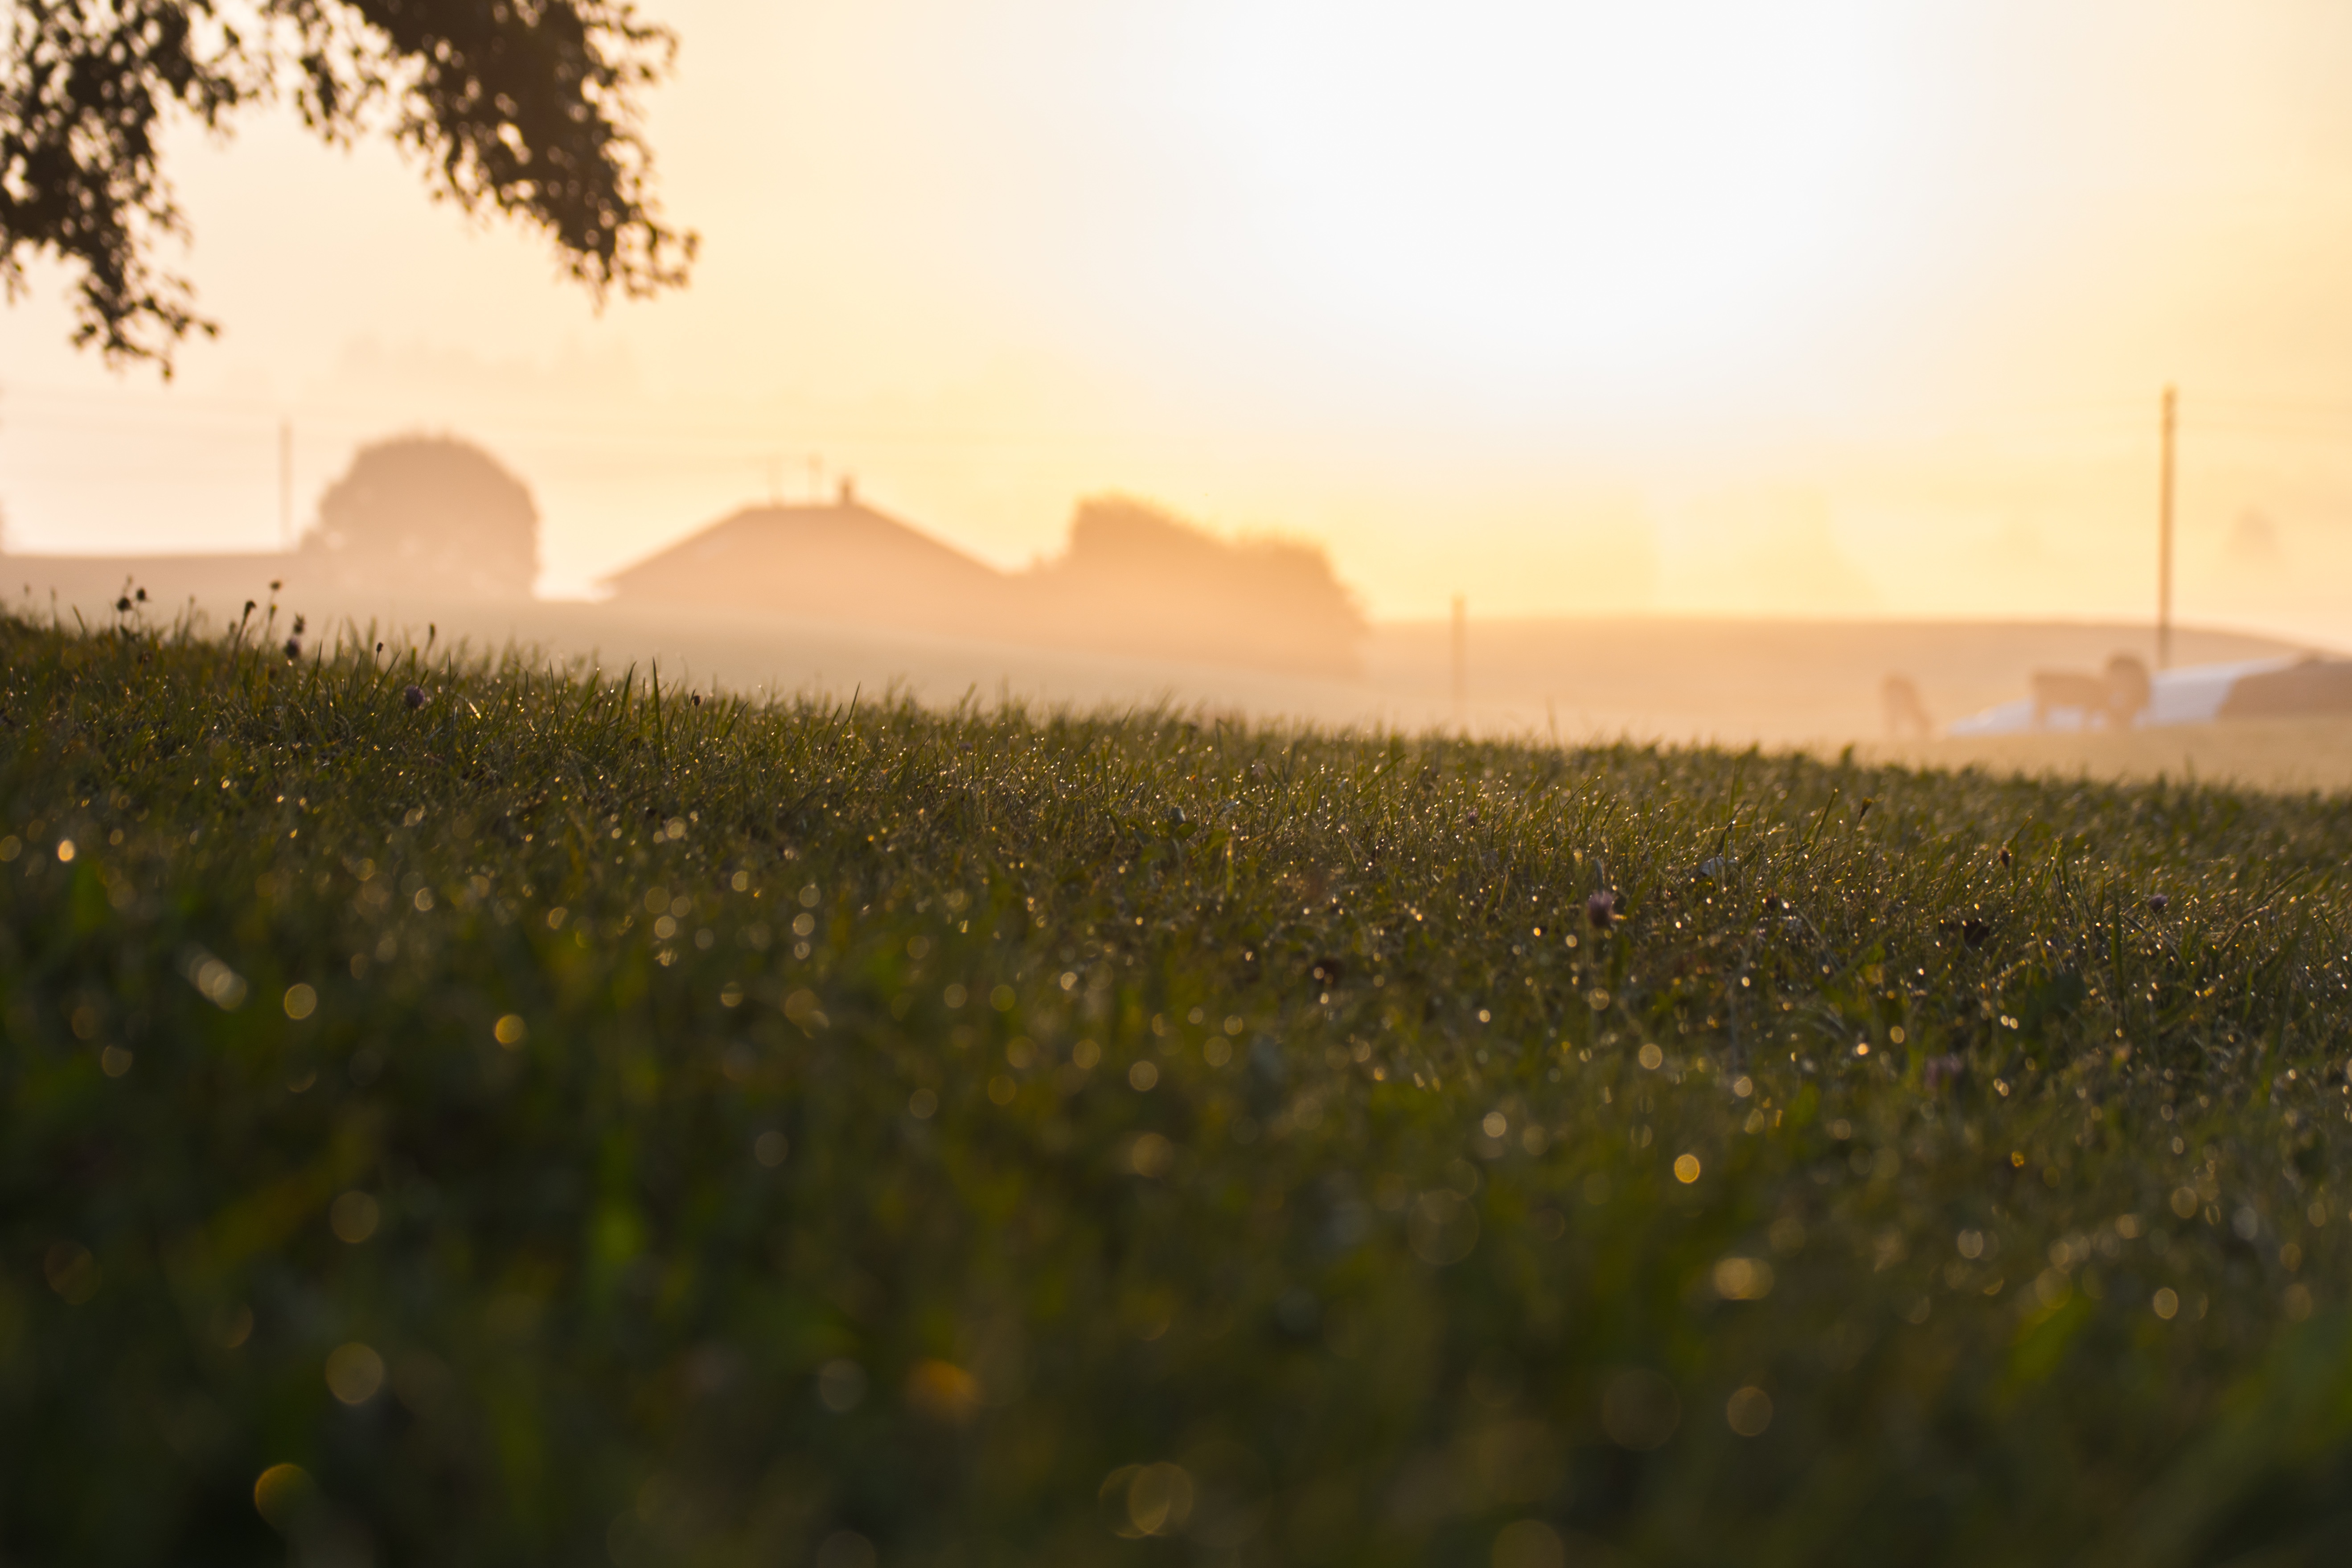
landscape, tree, nature, grass, horizon, dew, light, cloud, plant, sky, sun, fog, sunrise, sunset, mist, field, meadow, prairie, sunlight, morning, leaf, hill, flower, dawn, pole, evening, rural, autumn, agriculture, plain, farmer, grassland, drops, rural area, atmospheric phenomenon, grass family